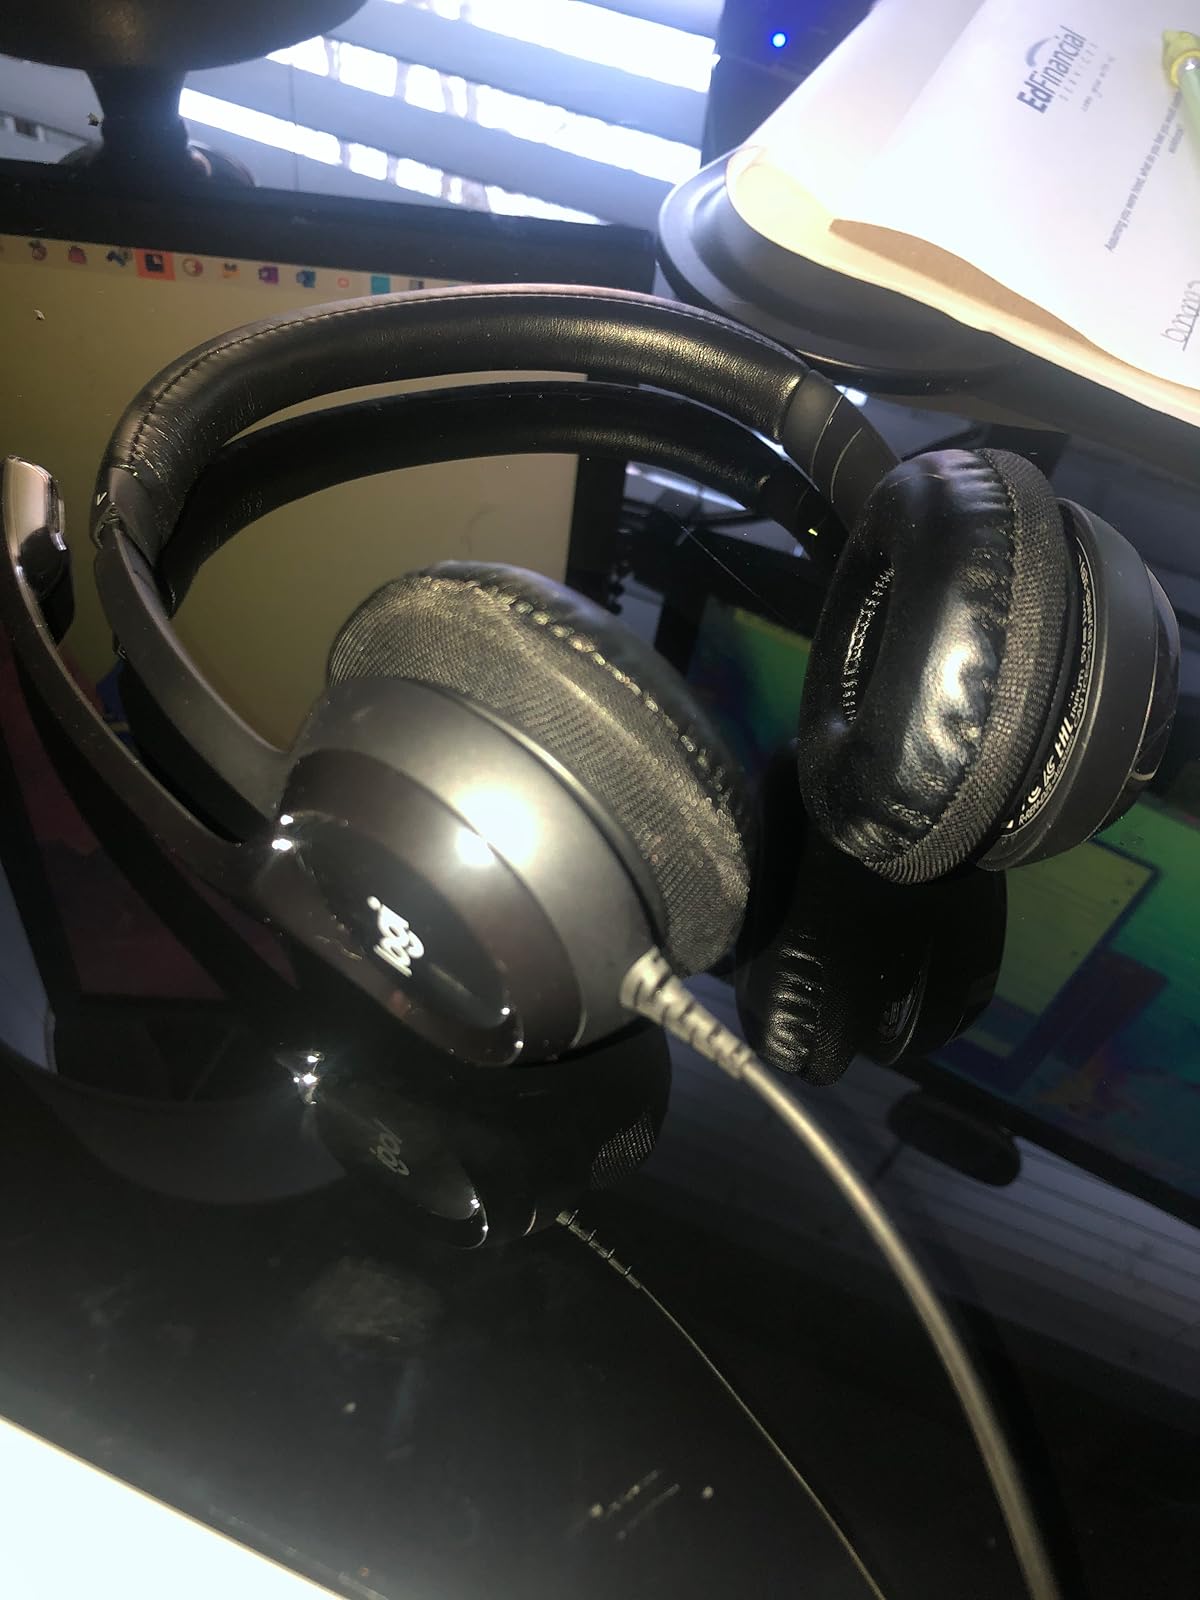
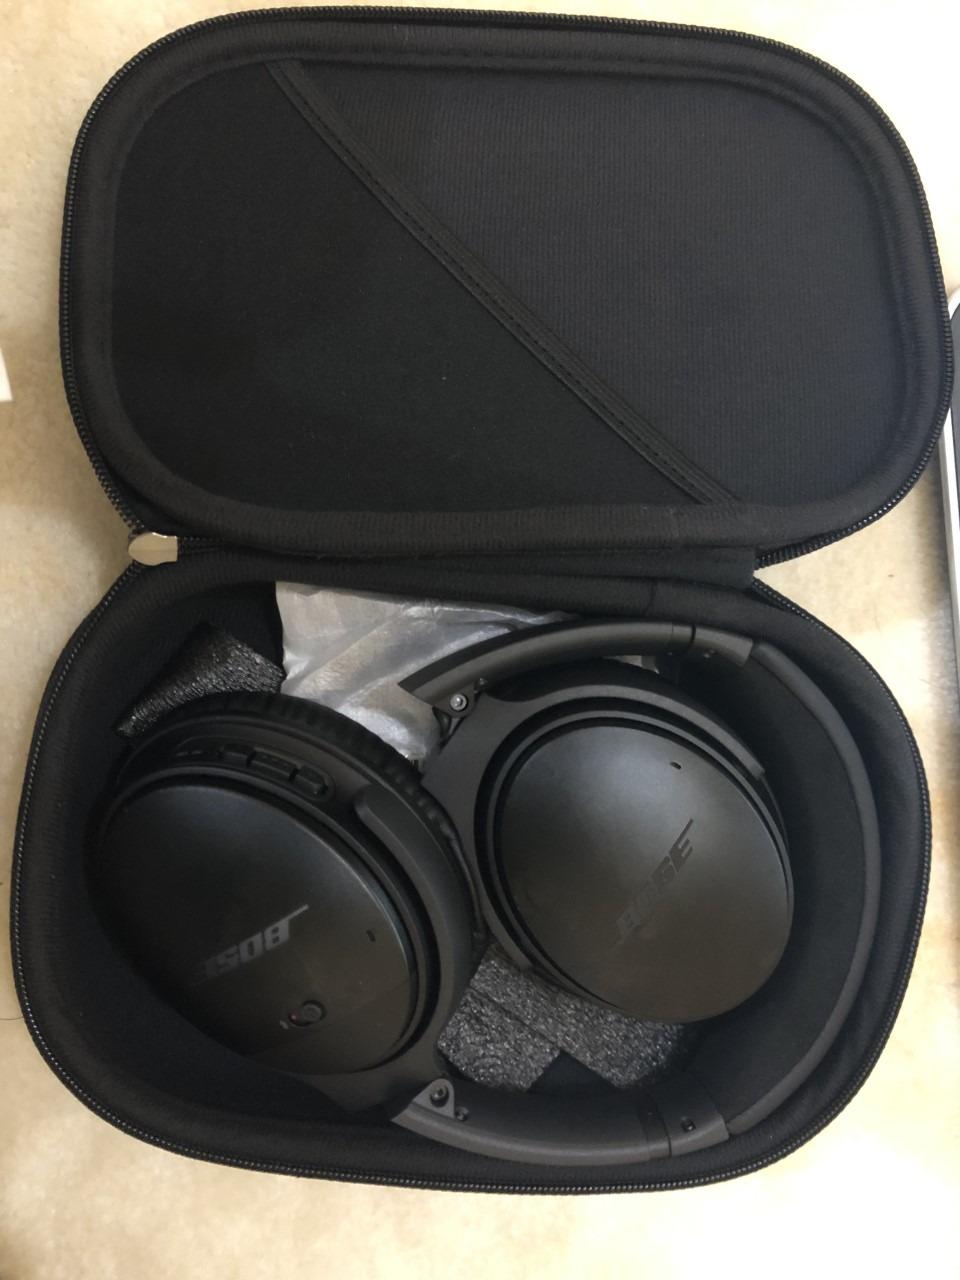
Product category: headphones
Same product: no